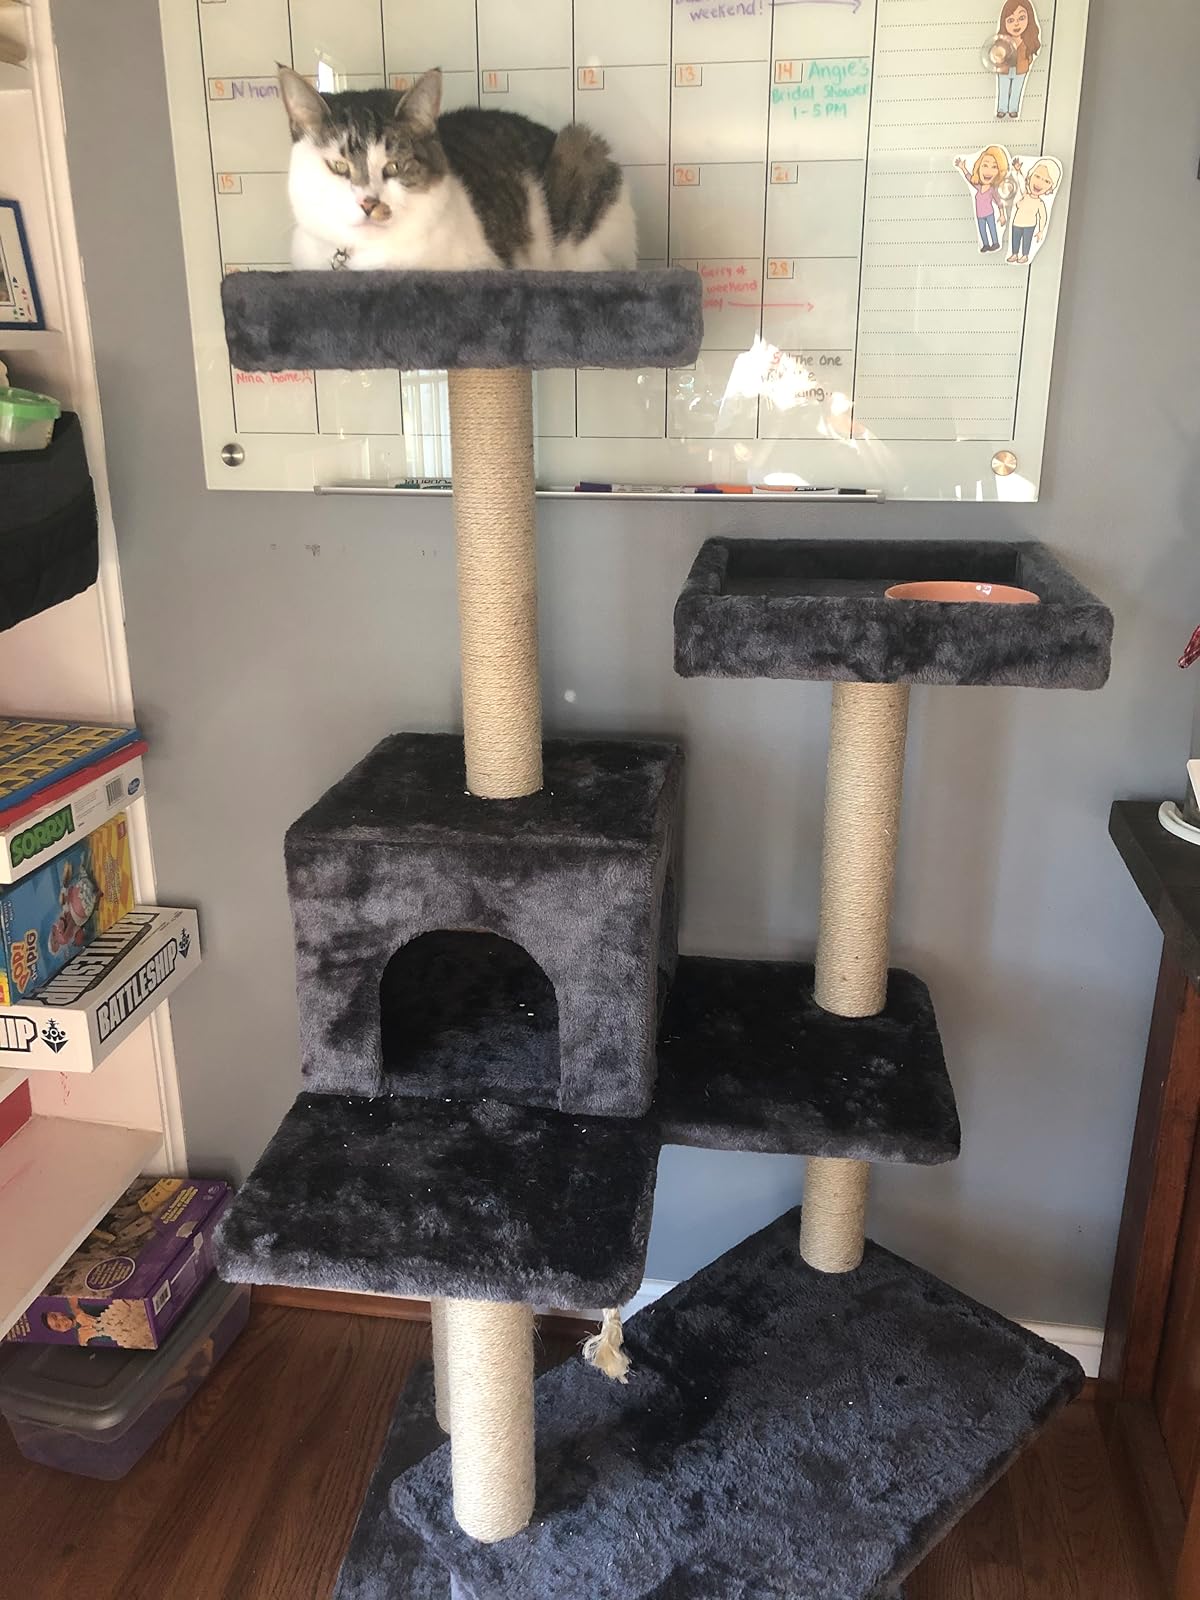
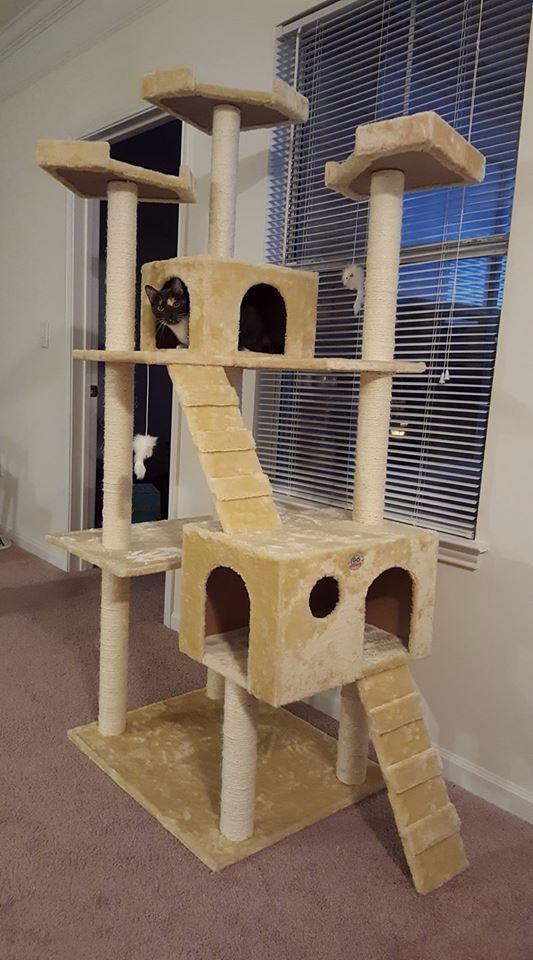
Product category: items_cat tree
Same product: no